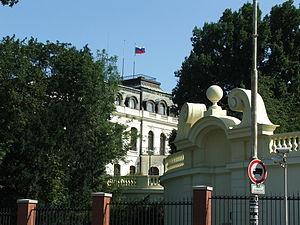
Ambassade de la Fedération de Russie a Prague, Tchéquie
Les représentations diplomatiques de la Russie sont l'ensemble des ambassades et consulats russes établis à l'extérieur du territoire de la Fédération, dépendant du Ministère des Affaires étrangères. La Russie dispose d'un des réseaux d'ambassade parmi les plus étendus au monde, couvrant la quasi-totalité des États reconnus.